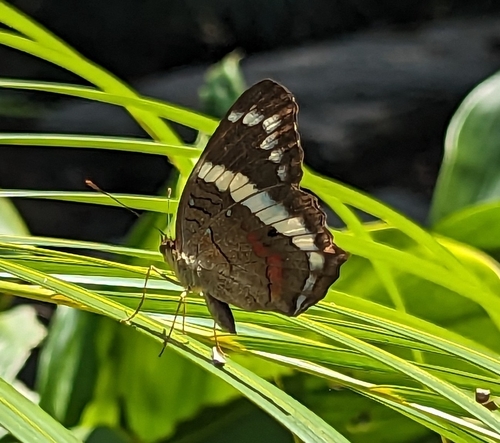
Scientific name: Anartia fatima
Common name: Banded peacock
Family: Nymphalidae
Order: Lepidoptera
Pollinator type: Primary pollinator
Habitat: Open areas and gardens
Geographic range: South America
Conservation status: Least Concern